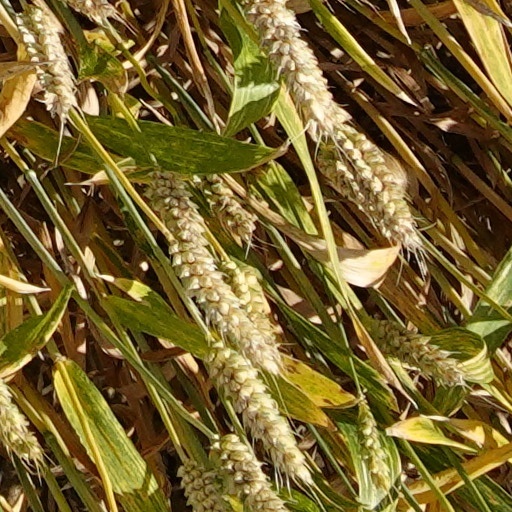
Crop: wheat